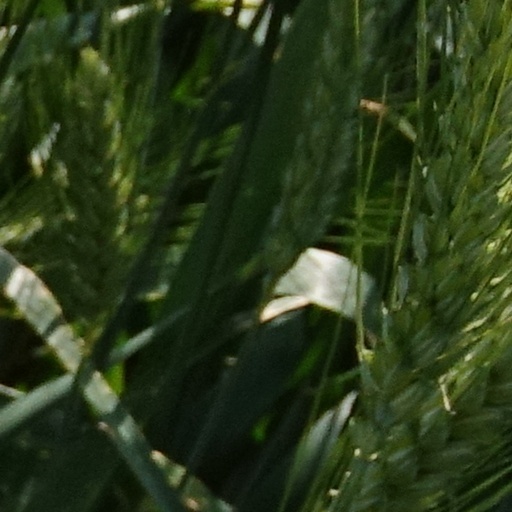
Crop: wheat